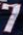
Number: 7